Environmental impacts of tourism in the Caribbean

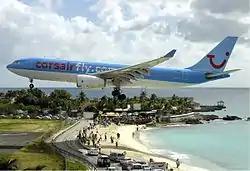
Maho Beach in Saint Martin

The economy in the Caribbean region is highly dependent on its tourism industry; in 2013, this industry constituted 14% of their total GDP. This region is largely appealing for the sun, sand, and sea scene. Despite the fact that tourism is very reliant on the natural environment of the region, it has negative environmental impacts. These impacts include marine pollution and degradation, as well as a high demand for water and energy resources. In particular, the degradation of coral reefs has a large impact on the environment of the Caribbean. Environmental damage affects the tourism industry; therefore, the tourism sector, along with the public sector, makes efforts to protect the environment for economic and ethical reasons. Although these efforts are not always effective, there are continuous efforts for improvement.